Bilingual Books

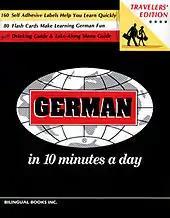
First edition, published 1981.

Kershul authored her first book, "German in 10 Minutes a Day", with the intention to return to her academic career, but the success of the publication became the catalyst for more books in other languages and within a year, the Seattle company began worldwide distribution with five titles, adding French, Italian, Spanish and Chinese.